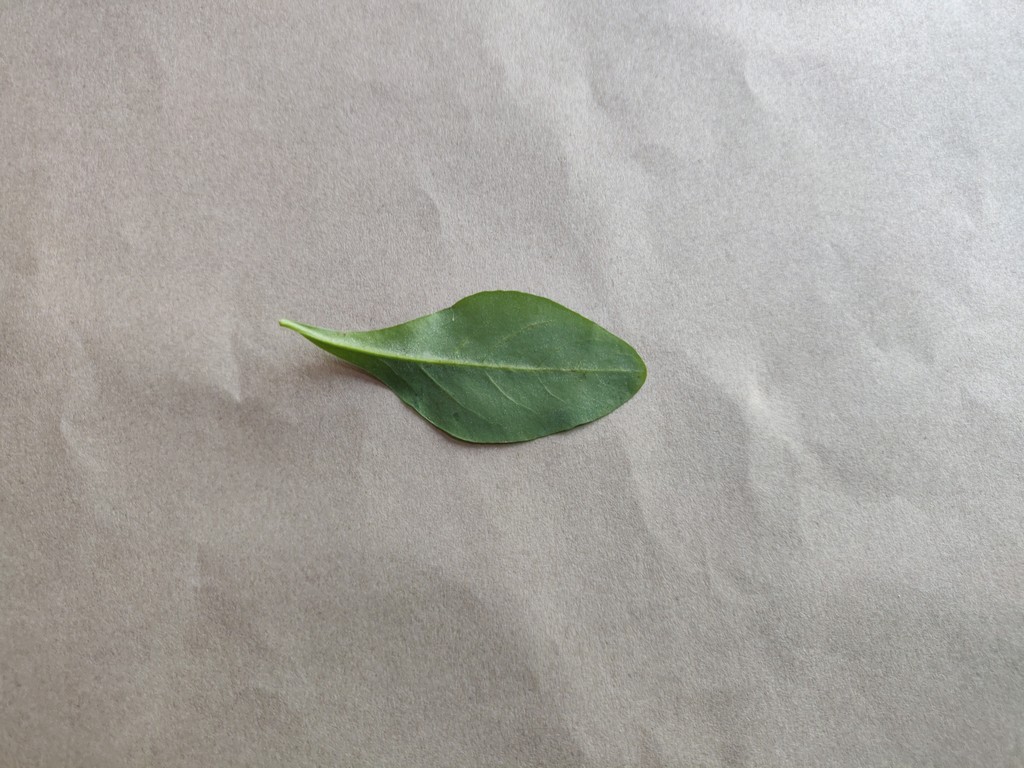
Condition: Healthy
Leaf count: single
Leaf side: back